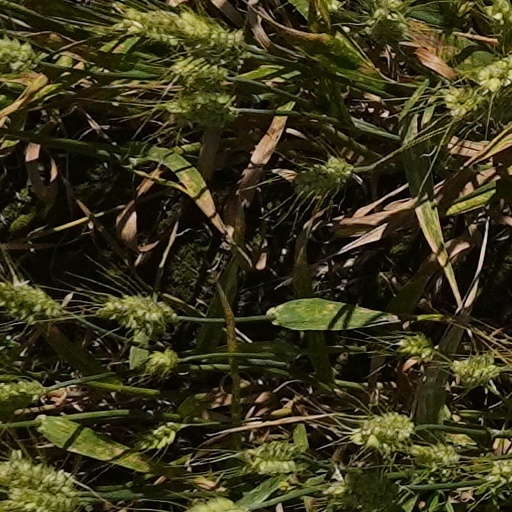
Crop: wheat